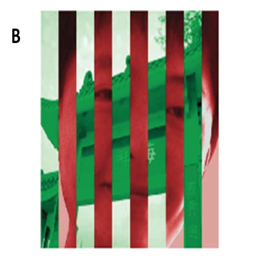
b when a person focuses their attention on the red lines , the red picture appears to be behind green columns .